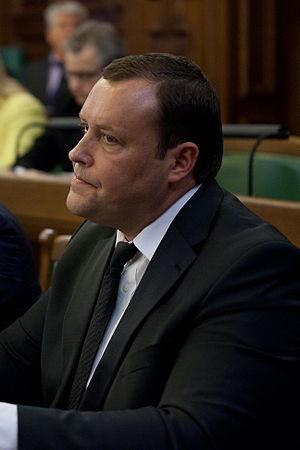
Rihards Kozlovskis, né le 26 mai 1969 à Riga, est un homme politique letton, membre d'Unité.